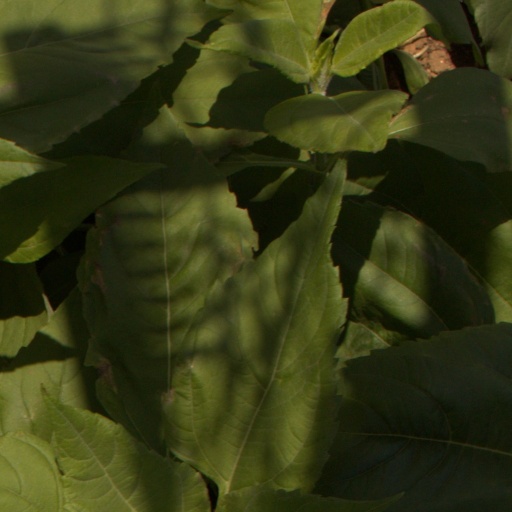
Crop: Jerusalem artichoke